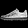
Label: Sneaker